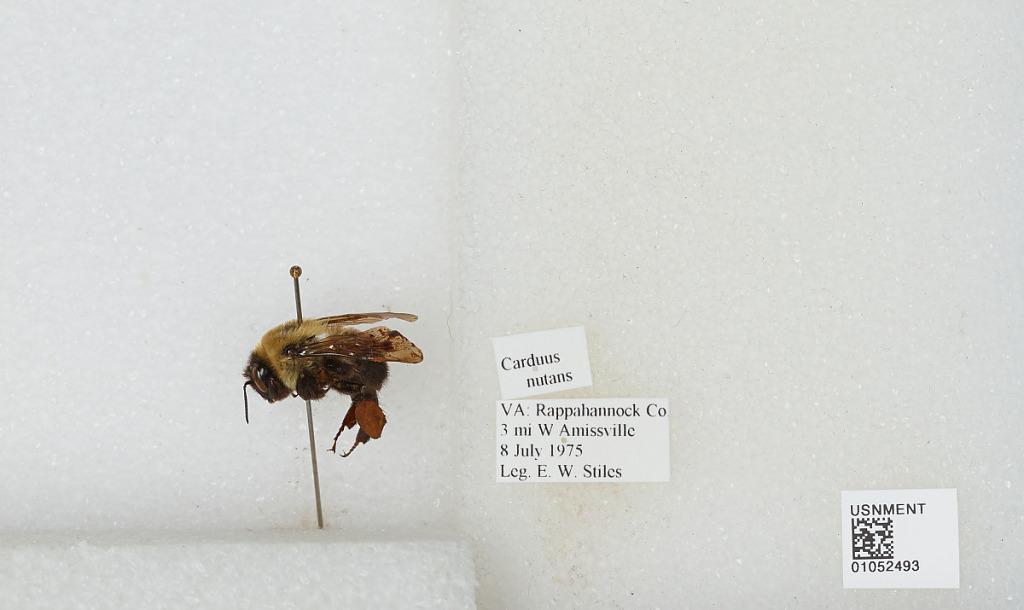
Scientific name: Bombus sp.
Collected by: E. Stiles
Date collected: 1975-7-8
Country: United States
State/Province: Virginia
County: Rappahannock
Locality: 3 miles West of Amissville
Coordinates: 38.6958, -78.0383